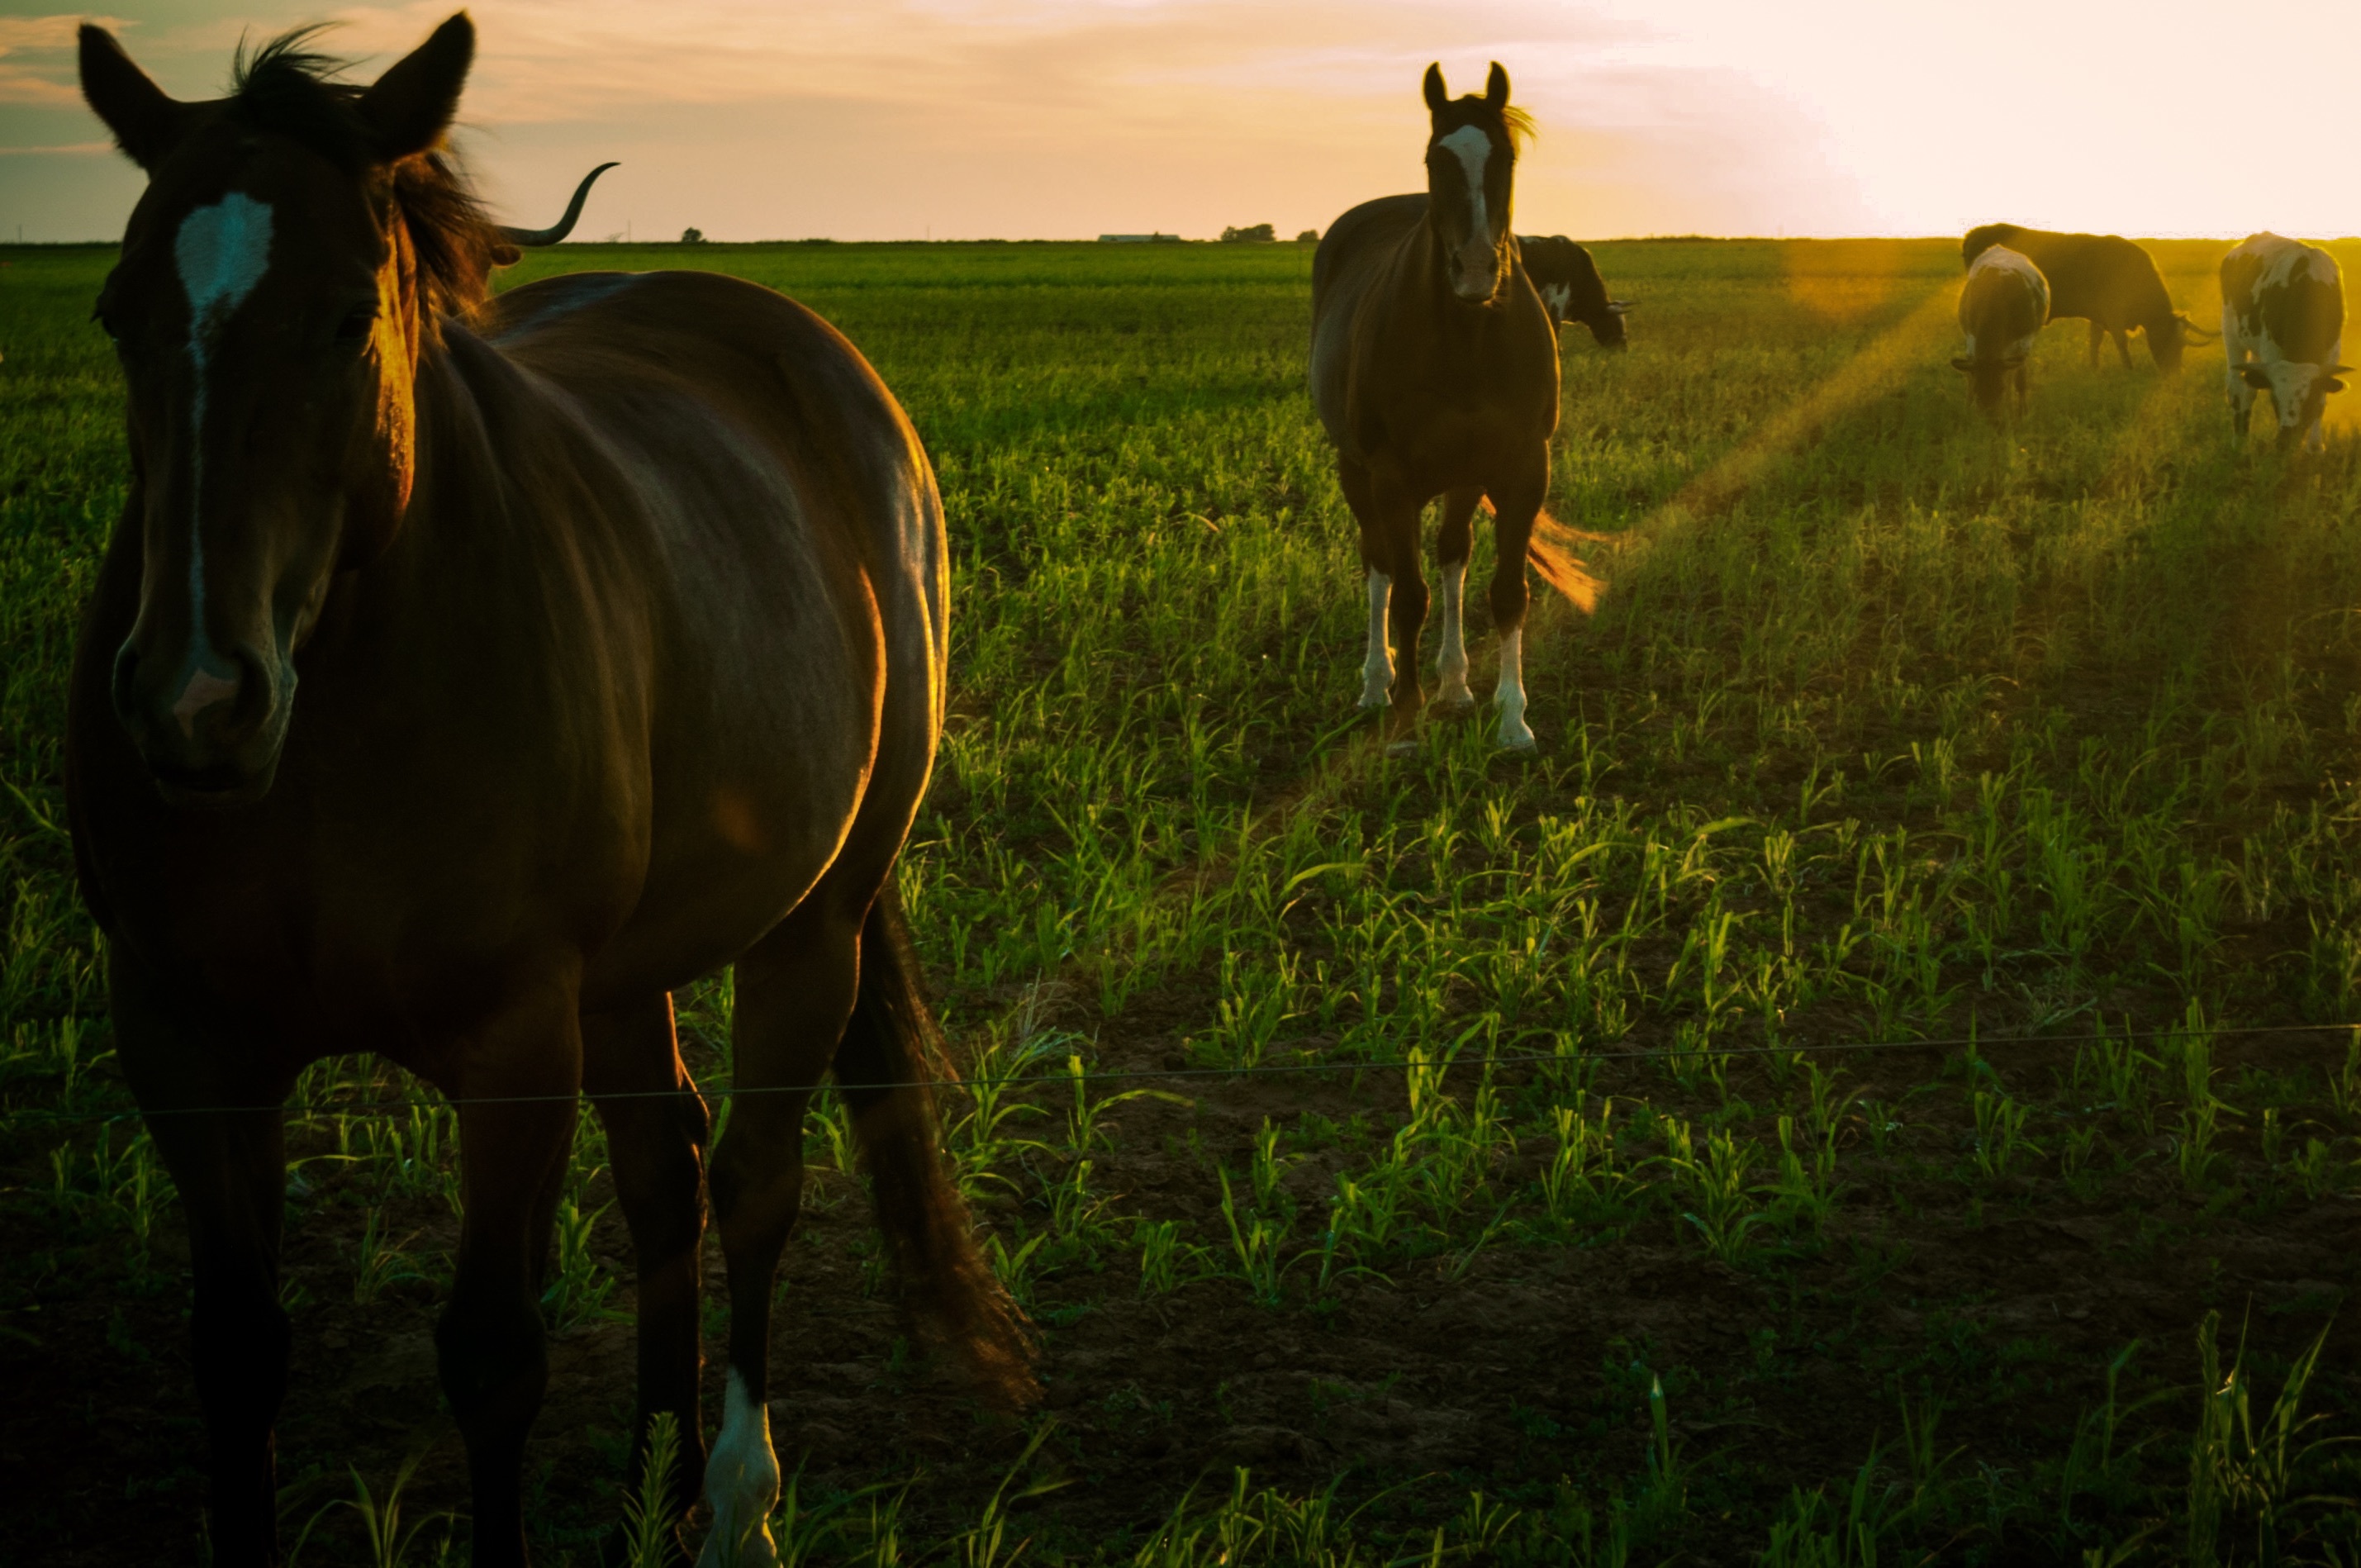
landscape, nature, grass, field, farm, meadow, prairie, morning, flower, wildlife, herd, pasture, grazing, horse, mammal, fauna, grassland, mare, habitat, rural area, pack animal, natural environment, cattle like mammal, horse like mammal